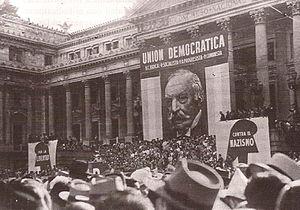
Dans l’histoire politique de l’Argentine, l’Union démocratique était une alliance électorale conclue en 1945 entre l’Union civique radicale, le Parti socialiste, le Parti communiste et le Parti démocrate progressiste, en vue d’affronter le binôme Juan Perón / Hortensio Quijano lors des élections présidentielles argentines de 1946.